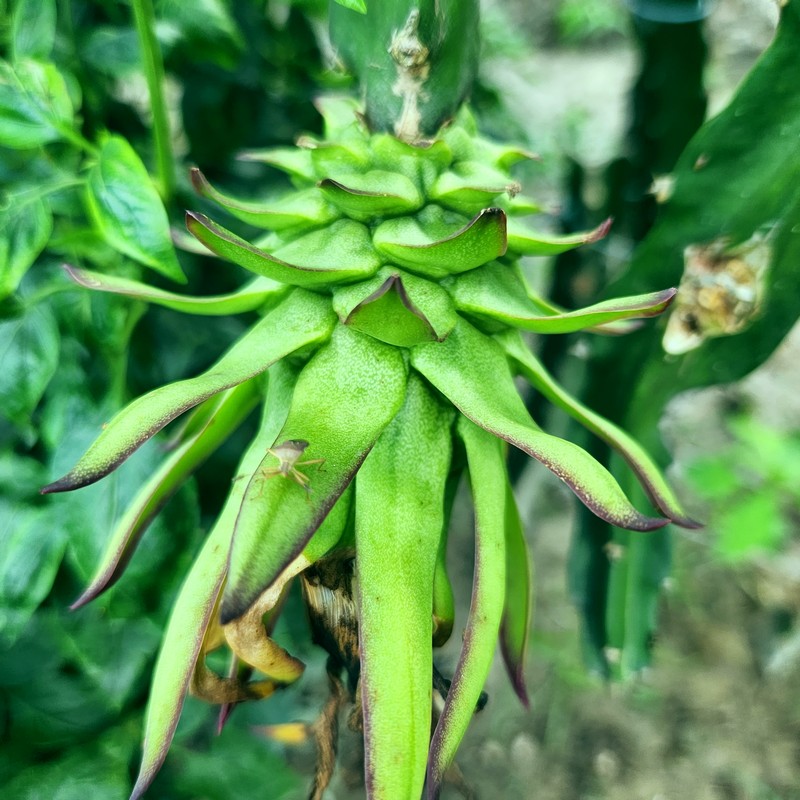
Label: Immature Dragon Fruit